We Believe in Dinosaurs

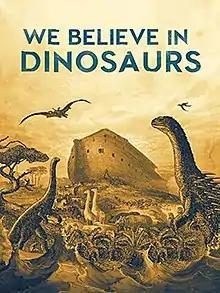

We Believe in Dinosaurs is a 2019 American documentary about the controversy surrounding the construction of the Ark Encounter museum in Williamstown, Kentucky. The museum features a scale model replica of Noah's Ark, its goal is to promote young Earth creationism and disprove evolution.